Syriac literature

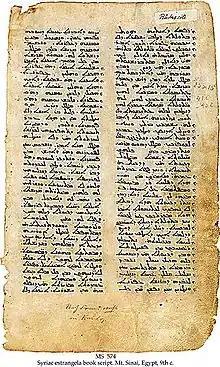
Page from a Syriac translation of Abba Isaiah's "Asceticon", from a 6th-century manuscript in "Estrangela" script, from the Monastery of St Catherine, Mt Sinai (Schøyen Collection MS 574)

Syriac literature is literature in the Syriac language. It is a tradition going back to the Late Antiquity. It is strongly associated with Syriac Christianity.